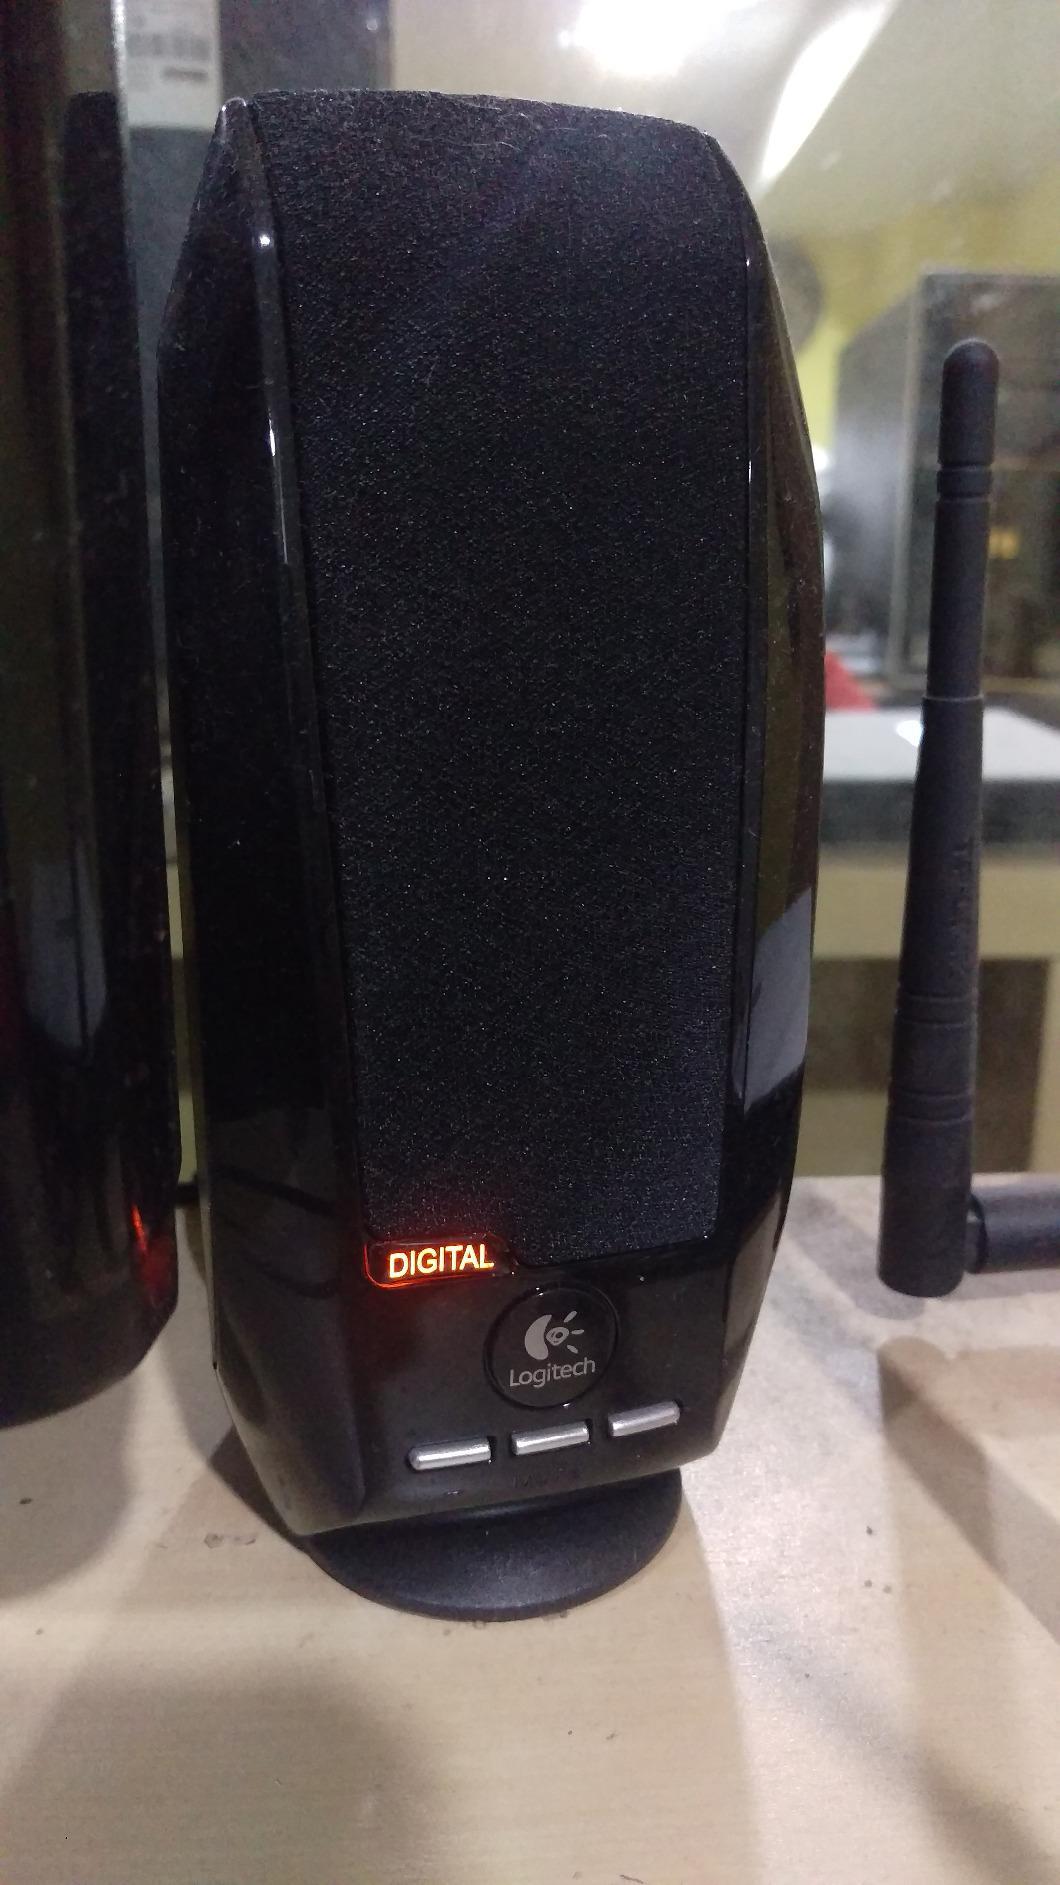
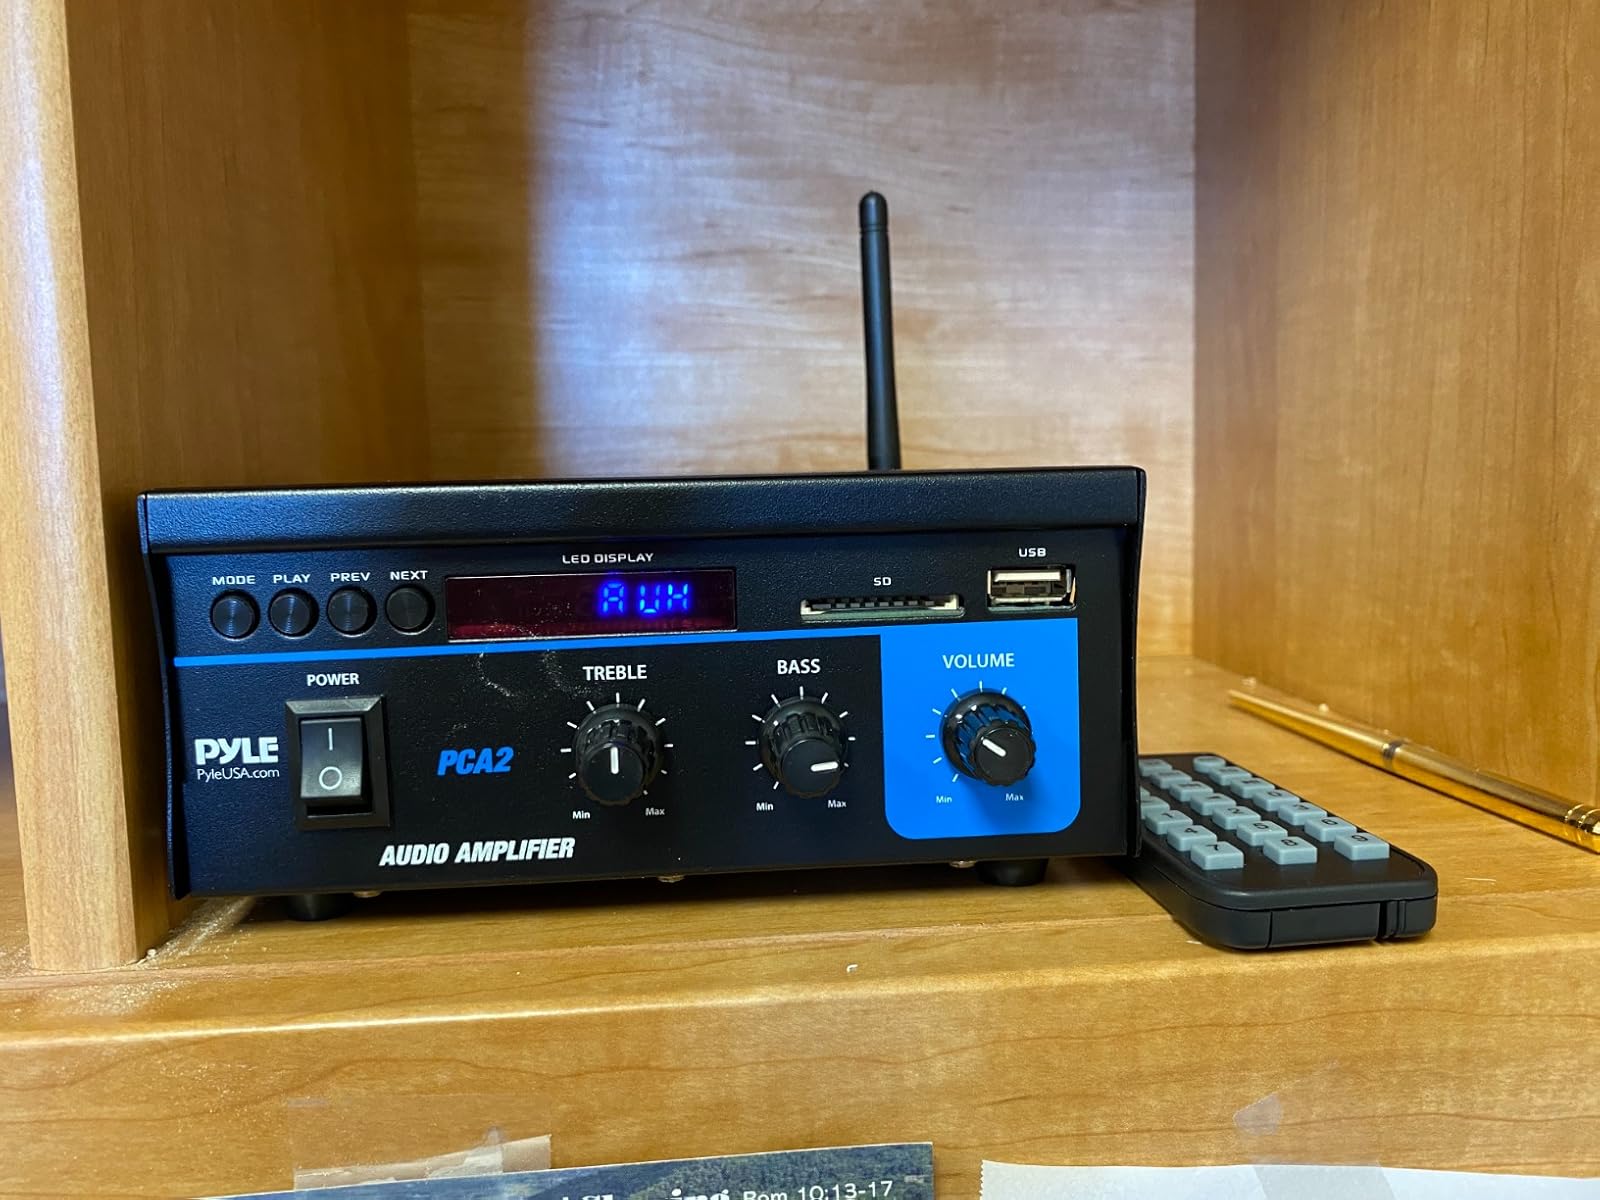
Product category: speaker
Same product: no